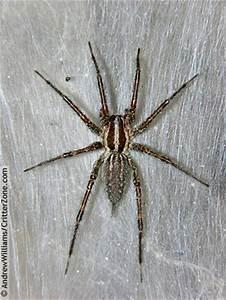
spider